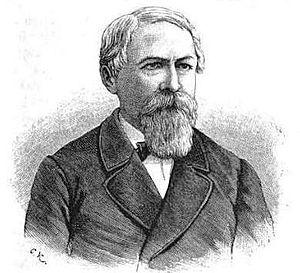
Moritz Rittinghausen, né le 10 novembre 1814 à Hückeswagen et mort le 29 décembre 1890 à Ath, est un journaliste, essayiste et homme politique allemand, théoricien de la démocratie directe.